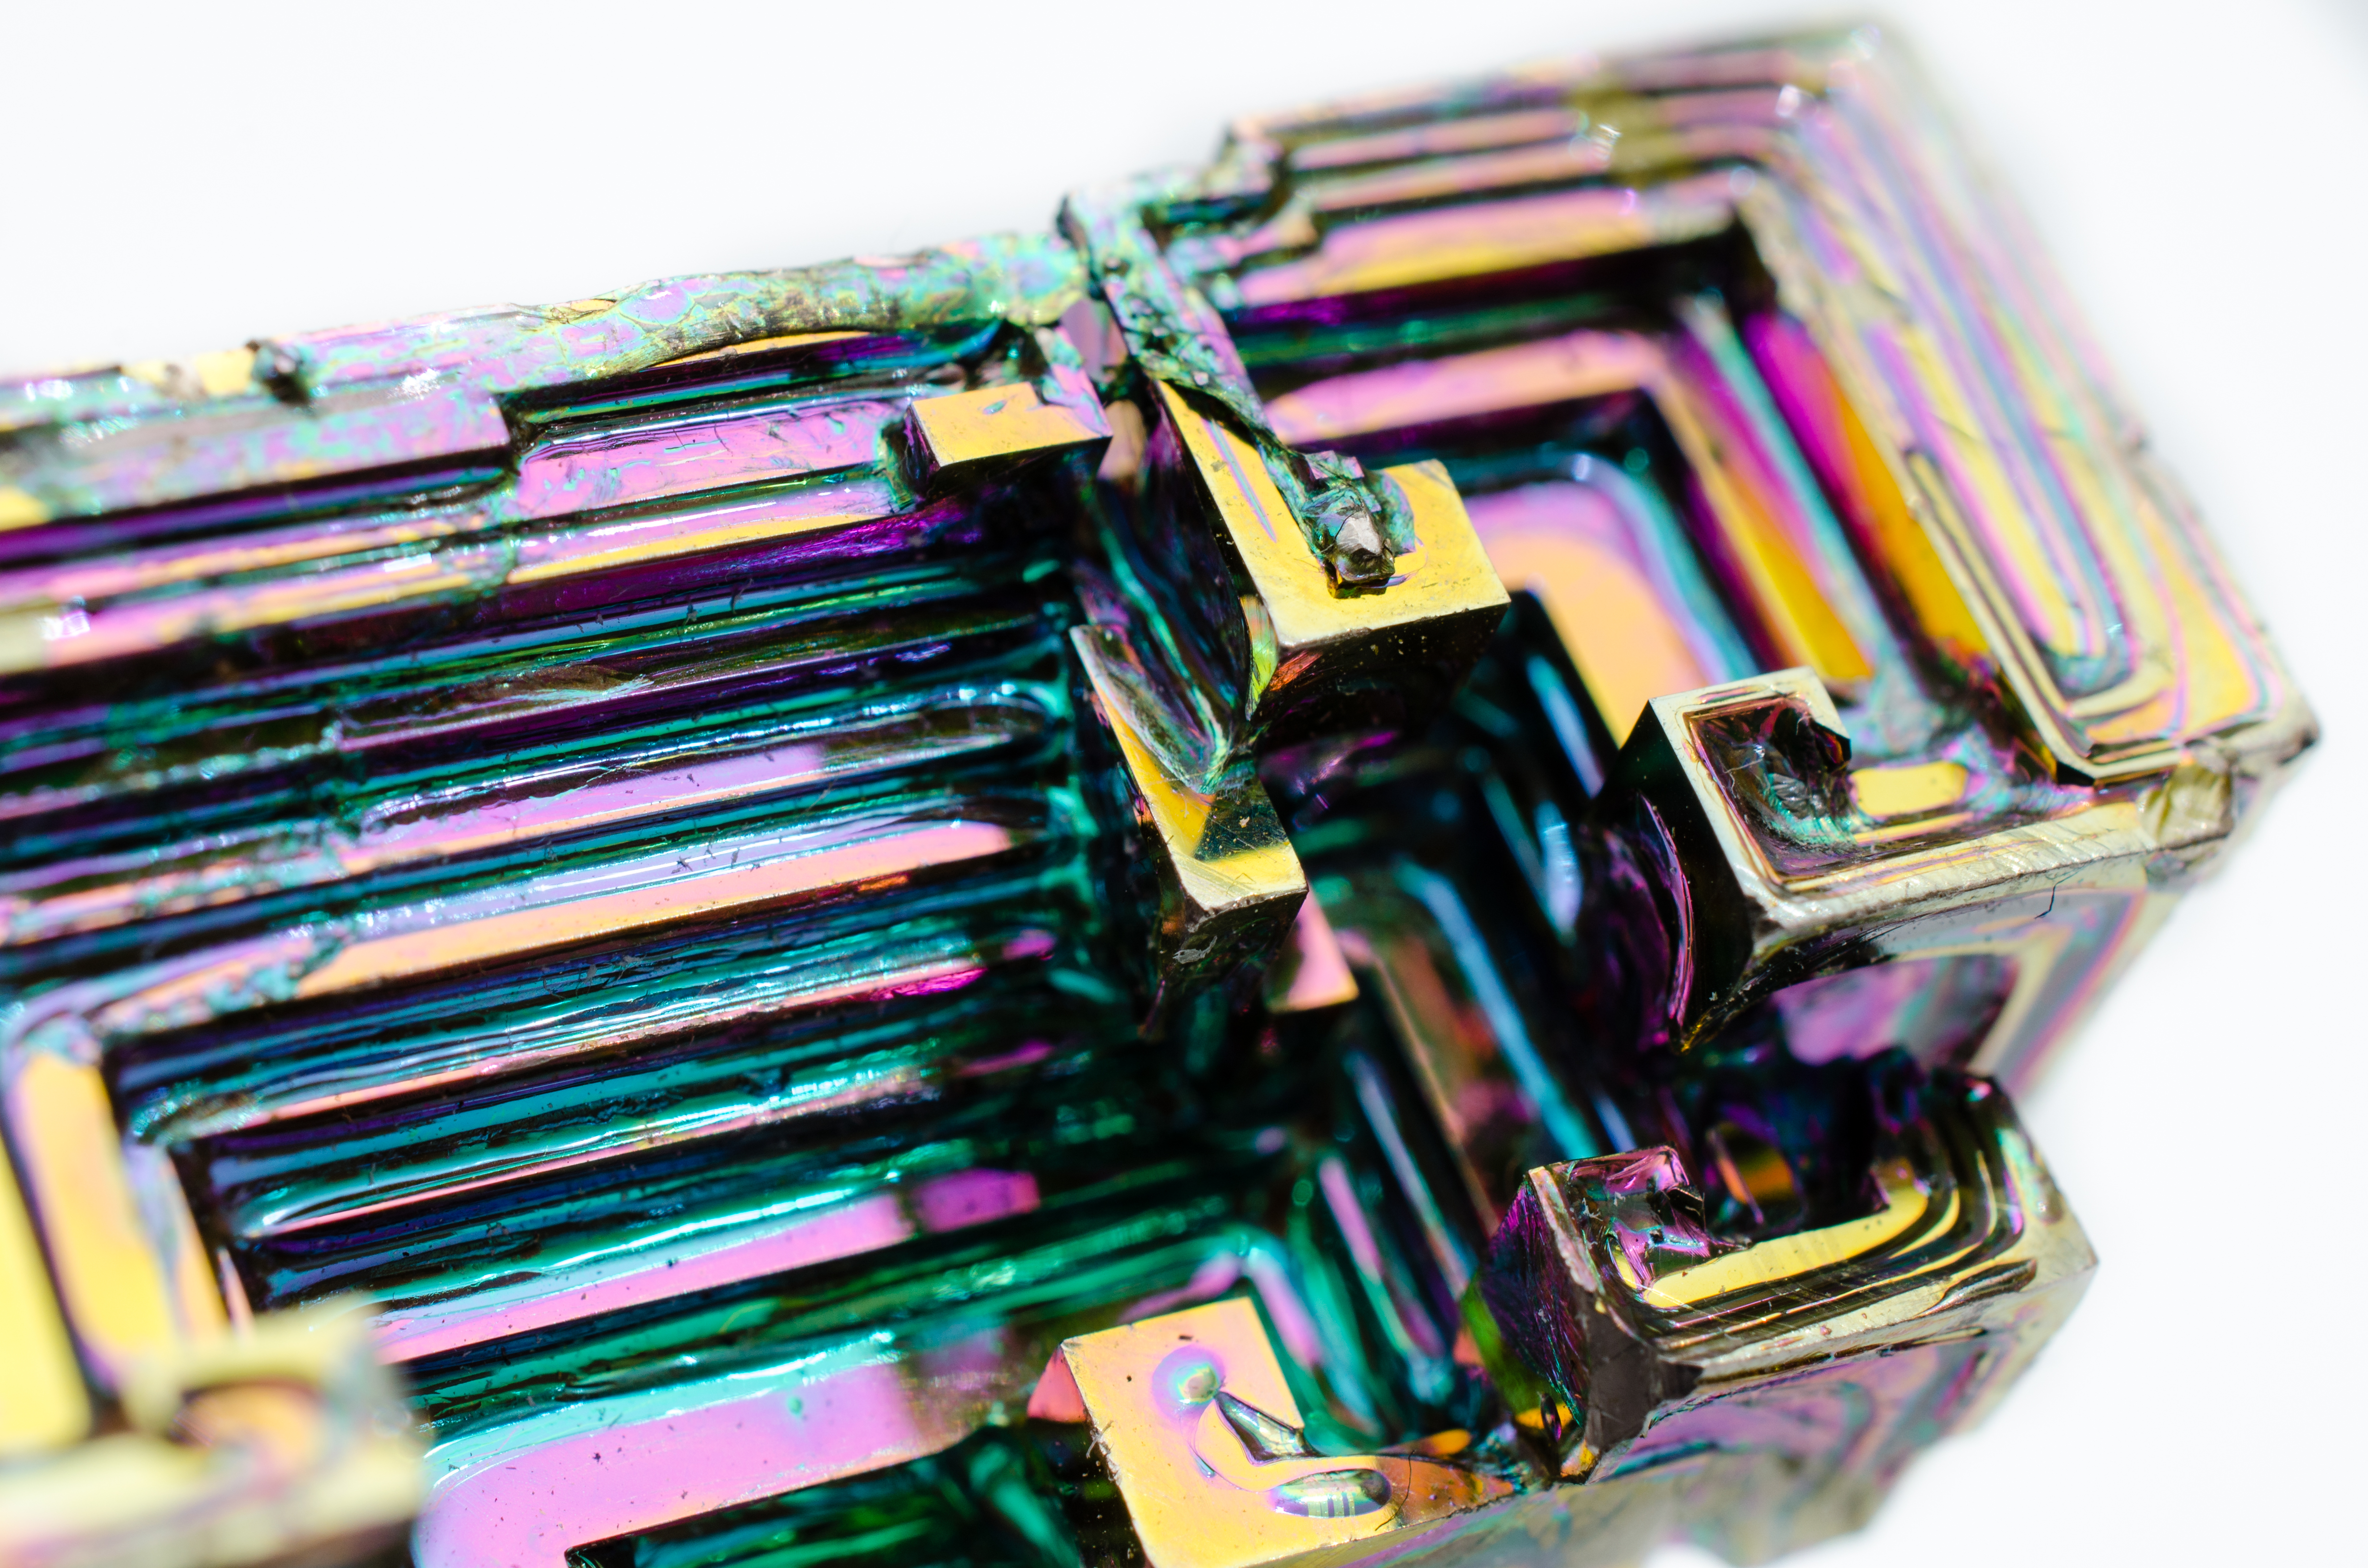
color, art, eye